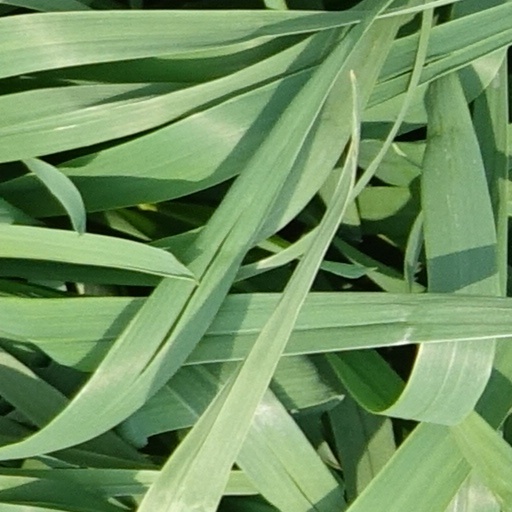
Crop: wheat